Magnesium transporter E

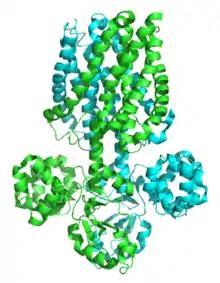
Crystal structure of magnesium transporter MgtE. PDB

Magnesium transporters E (MgtE) are a family of transmembrane eubacterial MgtE magnesium transporters. Related regions are found also in archaeal and eukaryotic proteins. They have sizes that vary considerably from 311 residues for the "Methanococcus thermoautotrophicum" protein, 463 residues for a "Synechocystis" homologue, and 513 residues for the human homologue, SLC41A1. These proteins are capable of transporting Mg and Co but not Ni. Multiple alignments contain two highly conserved aspartates that may be involved in cation binding.